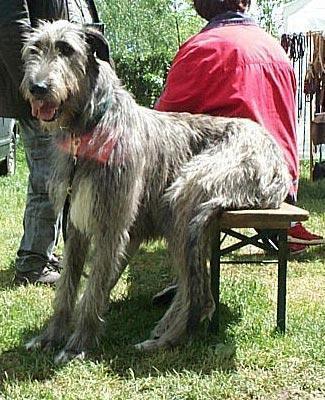
Irish_wolfhound